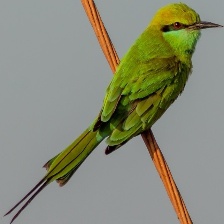
Species: ASIAN GREEN BEE EATER
Scientific name: MEROPS ORIENTALIS
ImageNet parent category: bee_eater